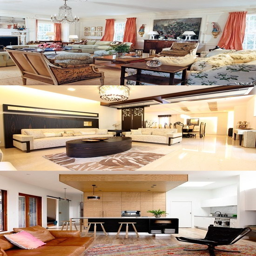
inviting pieces of furniture for industry to look a picture